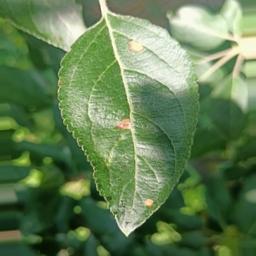
Label: Alternaria